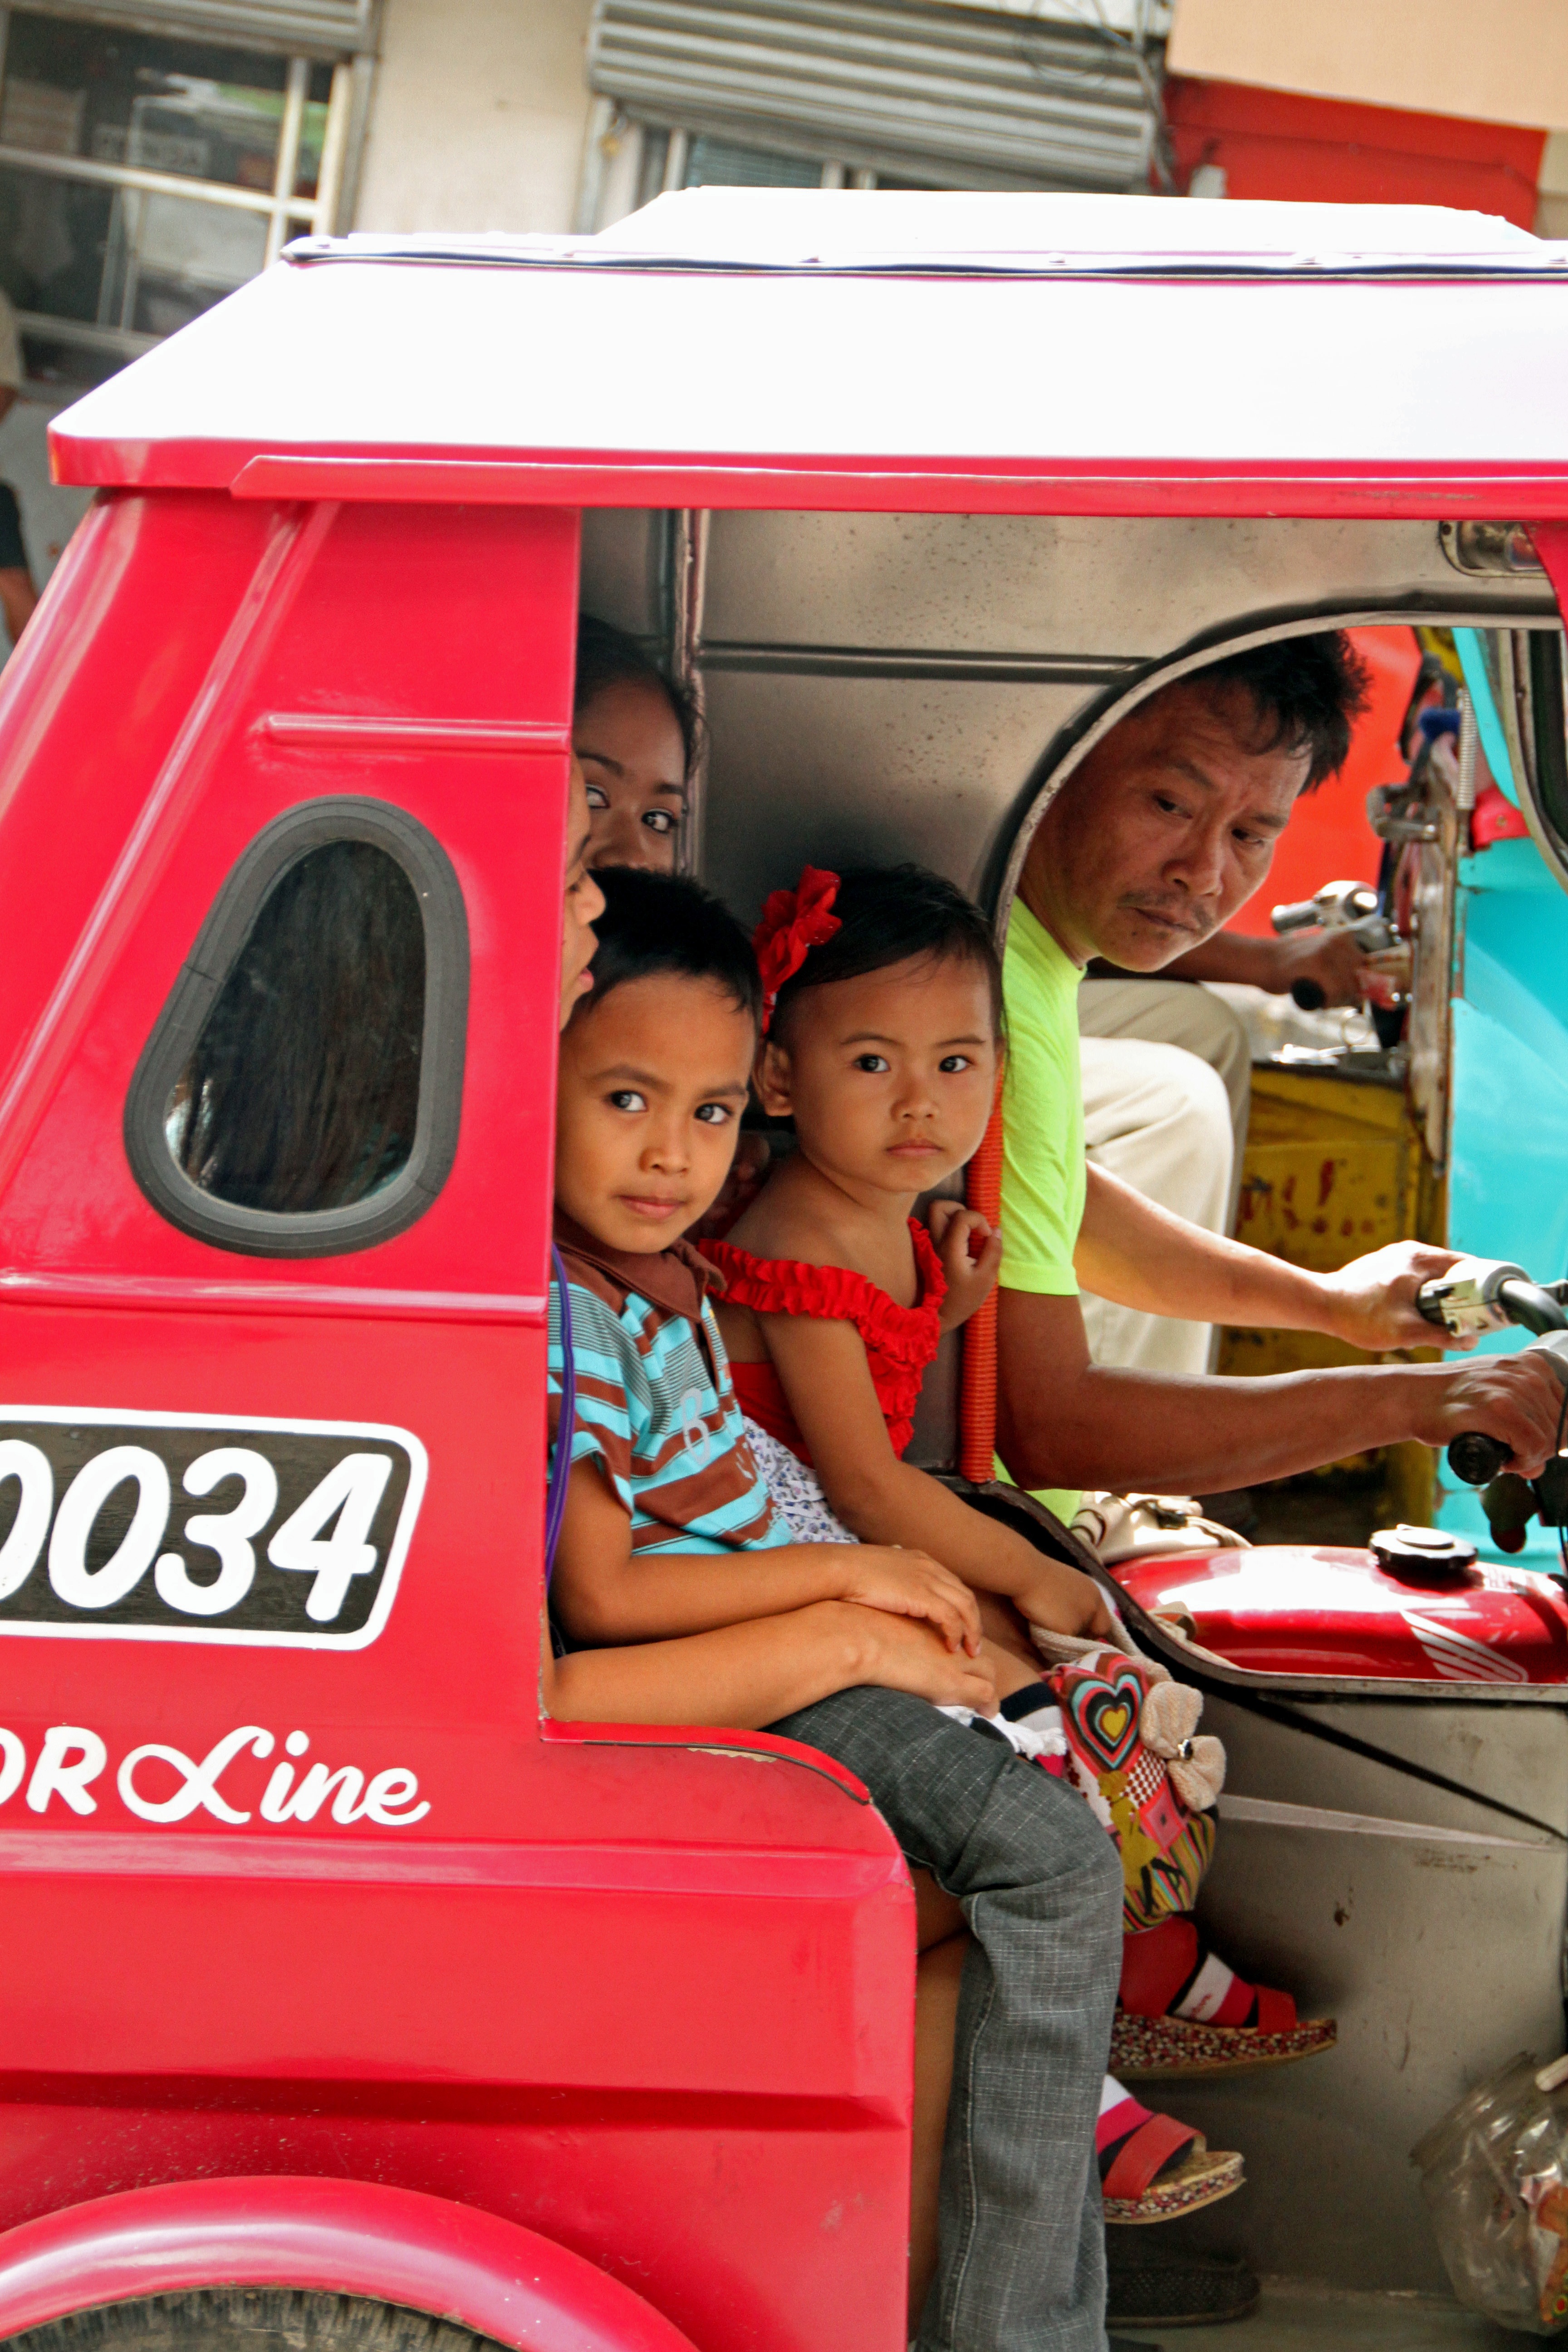
play, transport, red, vehicle, father, child, auto, family, children, mother, family travel